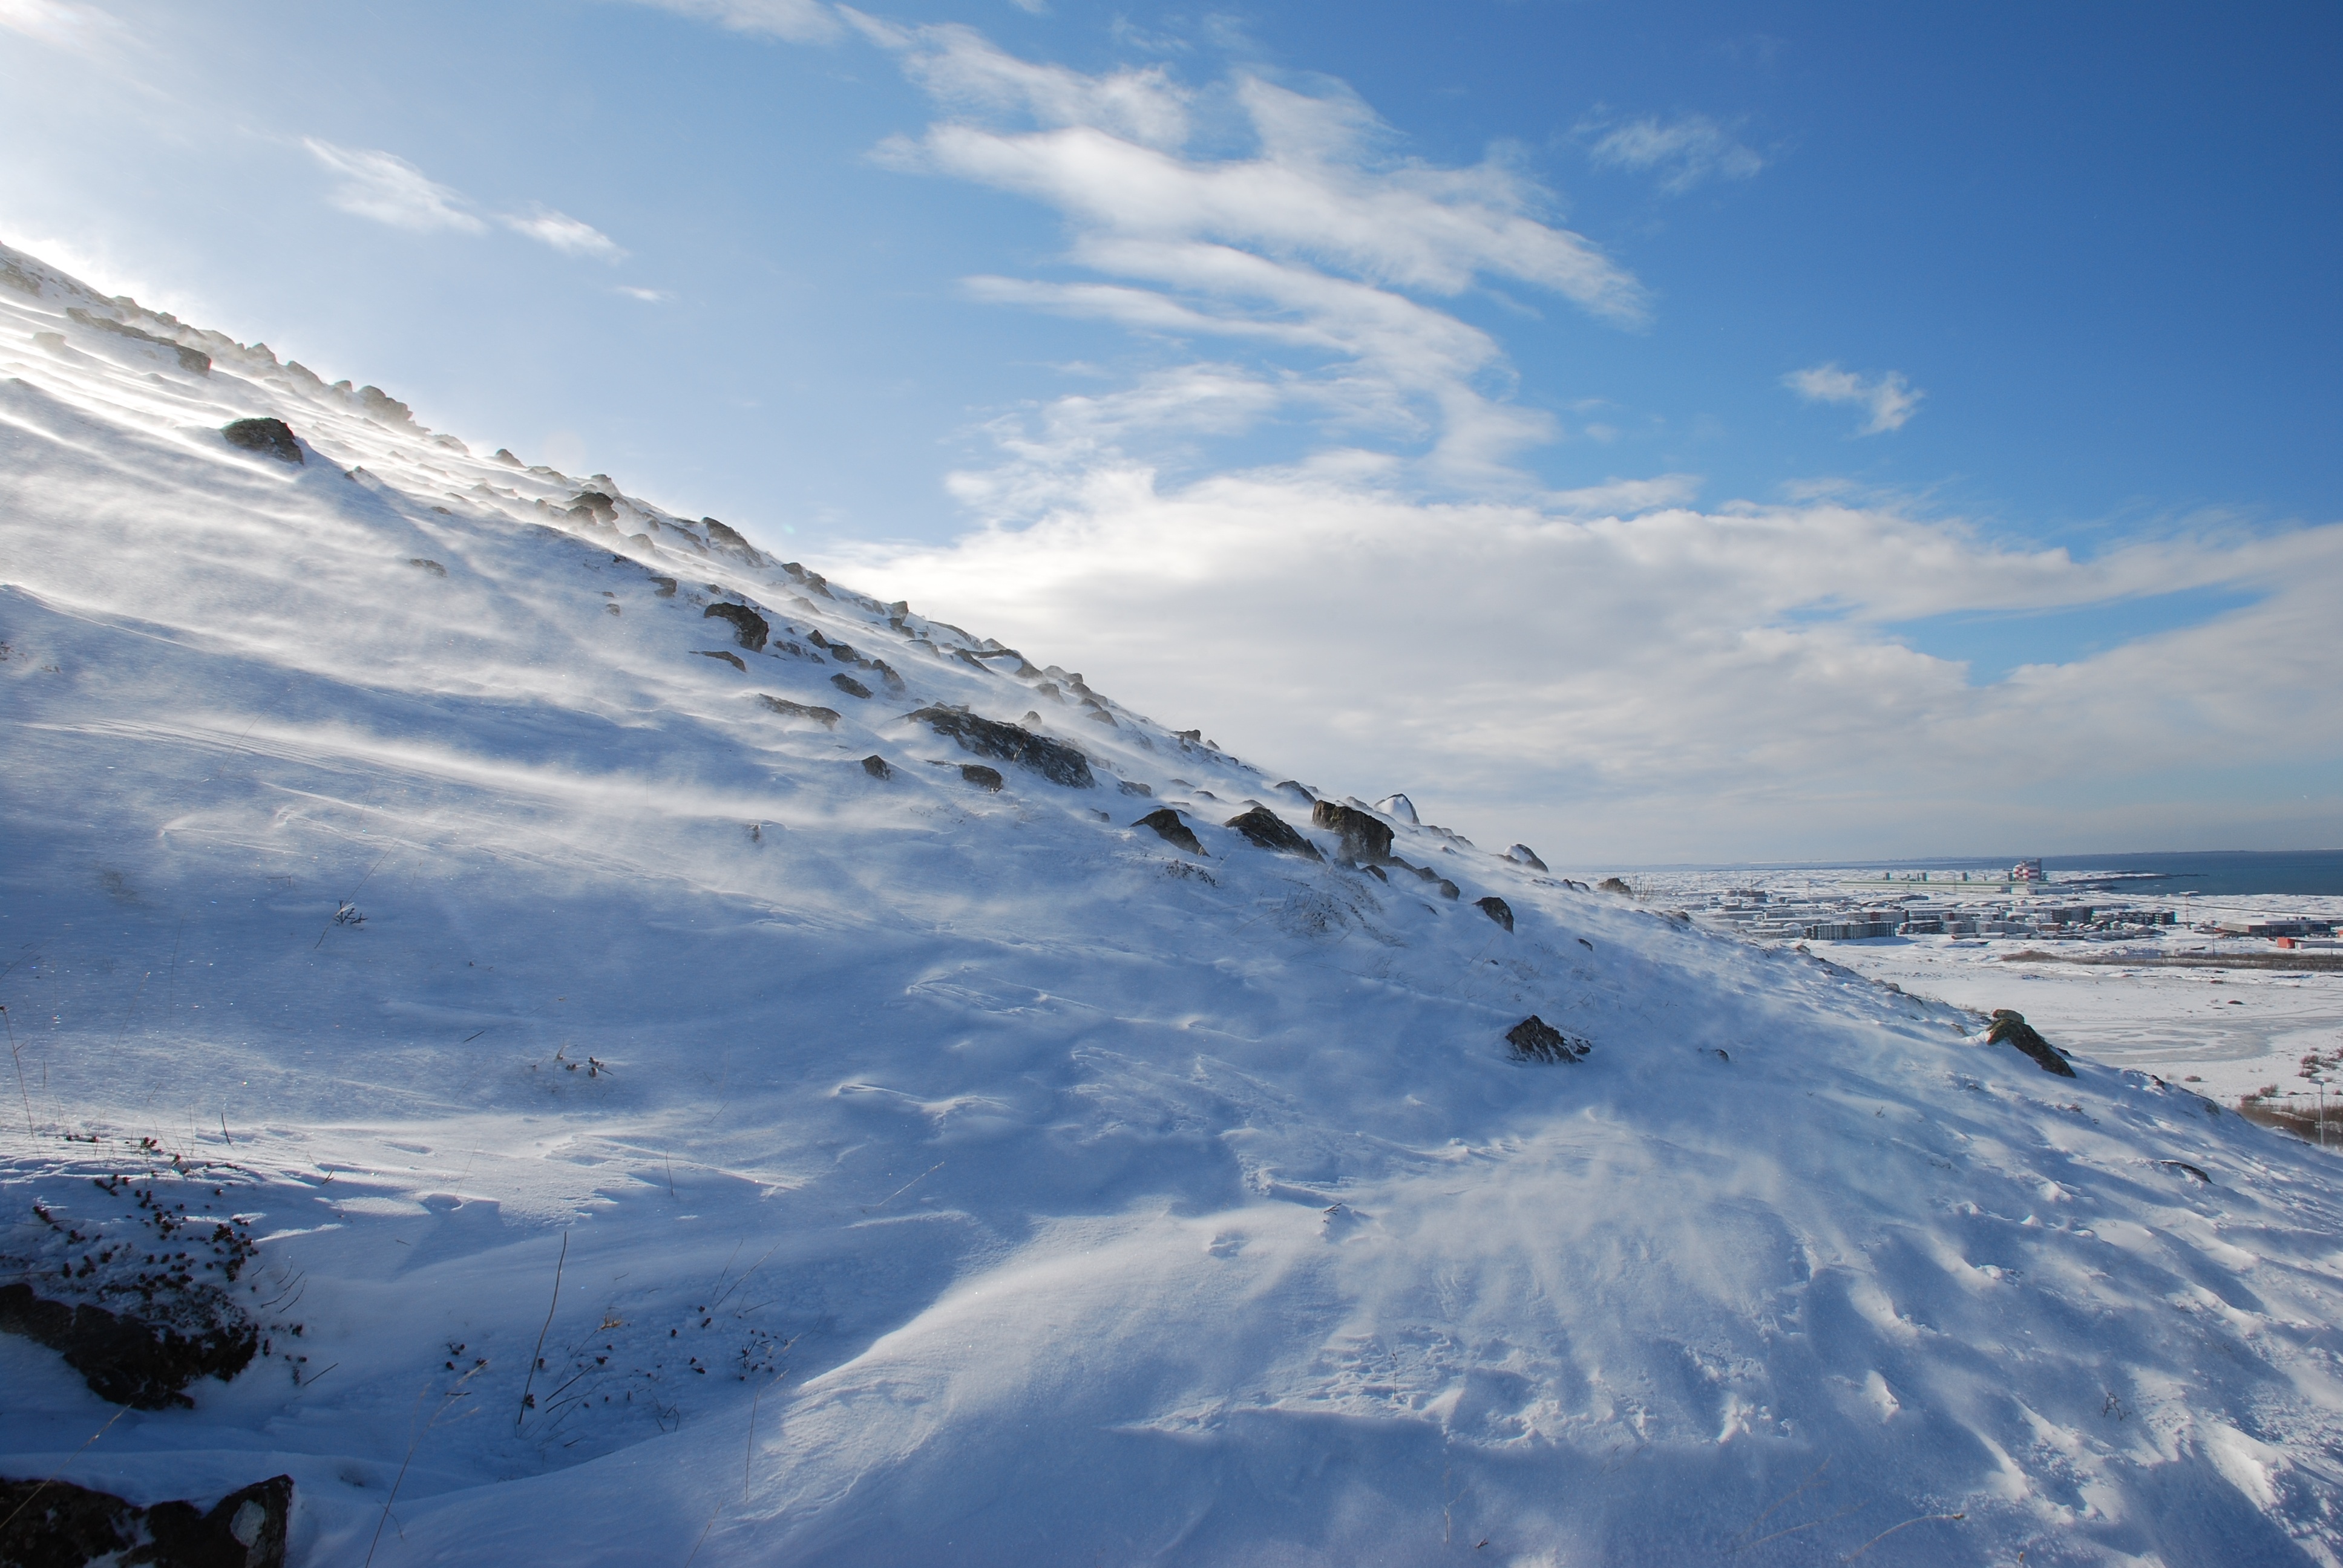
landscape, nature, outdoor, mountain, snow, winter, cloud, sky, mountain range, ice, weather, iceland, arctic, season, winter sport, alps, icelandic, piste, ski equipment, mountainous landforms, geological phenomenon